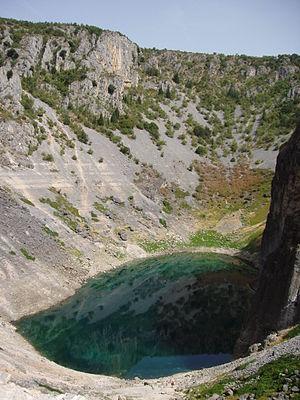
Une doline est une forme caractéristique d'érosion des calcaires en contexte karstique. La dissolution des calcaires de surface conduit à la formation de dépressions circulaires mesurant de quelques mètres à plusieurs centaines de mètres de diamètre. Leur fond est souvent occupé par des argiles de décalcification ou terra rossa, fertiles et plus ou moins imperméables. La rétention locale d'eau qu'elle permet les rend propices au développement d'un microclimat spécifique et d'une riche végétation, qui contraste avec le plateau calcaire environnant, leur conférant une fonction d'habitat et éventuellement de refuge naturel pour de nombreuses espèces.
Le lac Bleu est un lac karstique situé à l'intérieur d'une doline près de la localité d'Imotski, dans le sud de la Croatie.